Col. Crawford Burn Site Monument

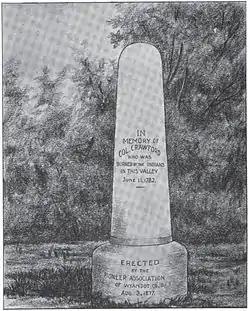
Artist's rendition of the monument

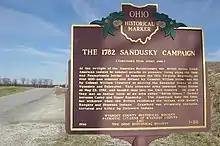
The Ohio Historical Society's marker near the Colonel Crawford Burn Site

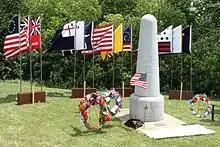
Crawford Burn Site Monument (230th Anniversary Commemoration of the Battle of Sandusky)

The Colonel Crawford Burn Site Monument is a war monument in rural Wyandot County, Ohio, United States. Placed in the 1870s, it commemorates the death by burning of Colonel William Crawford during the concluding years of the American Revolution. The stone monument itself was long the subject of local interest, and it has been named a historic site.